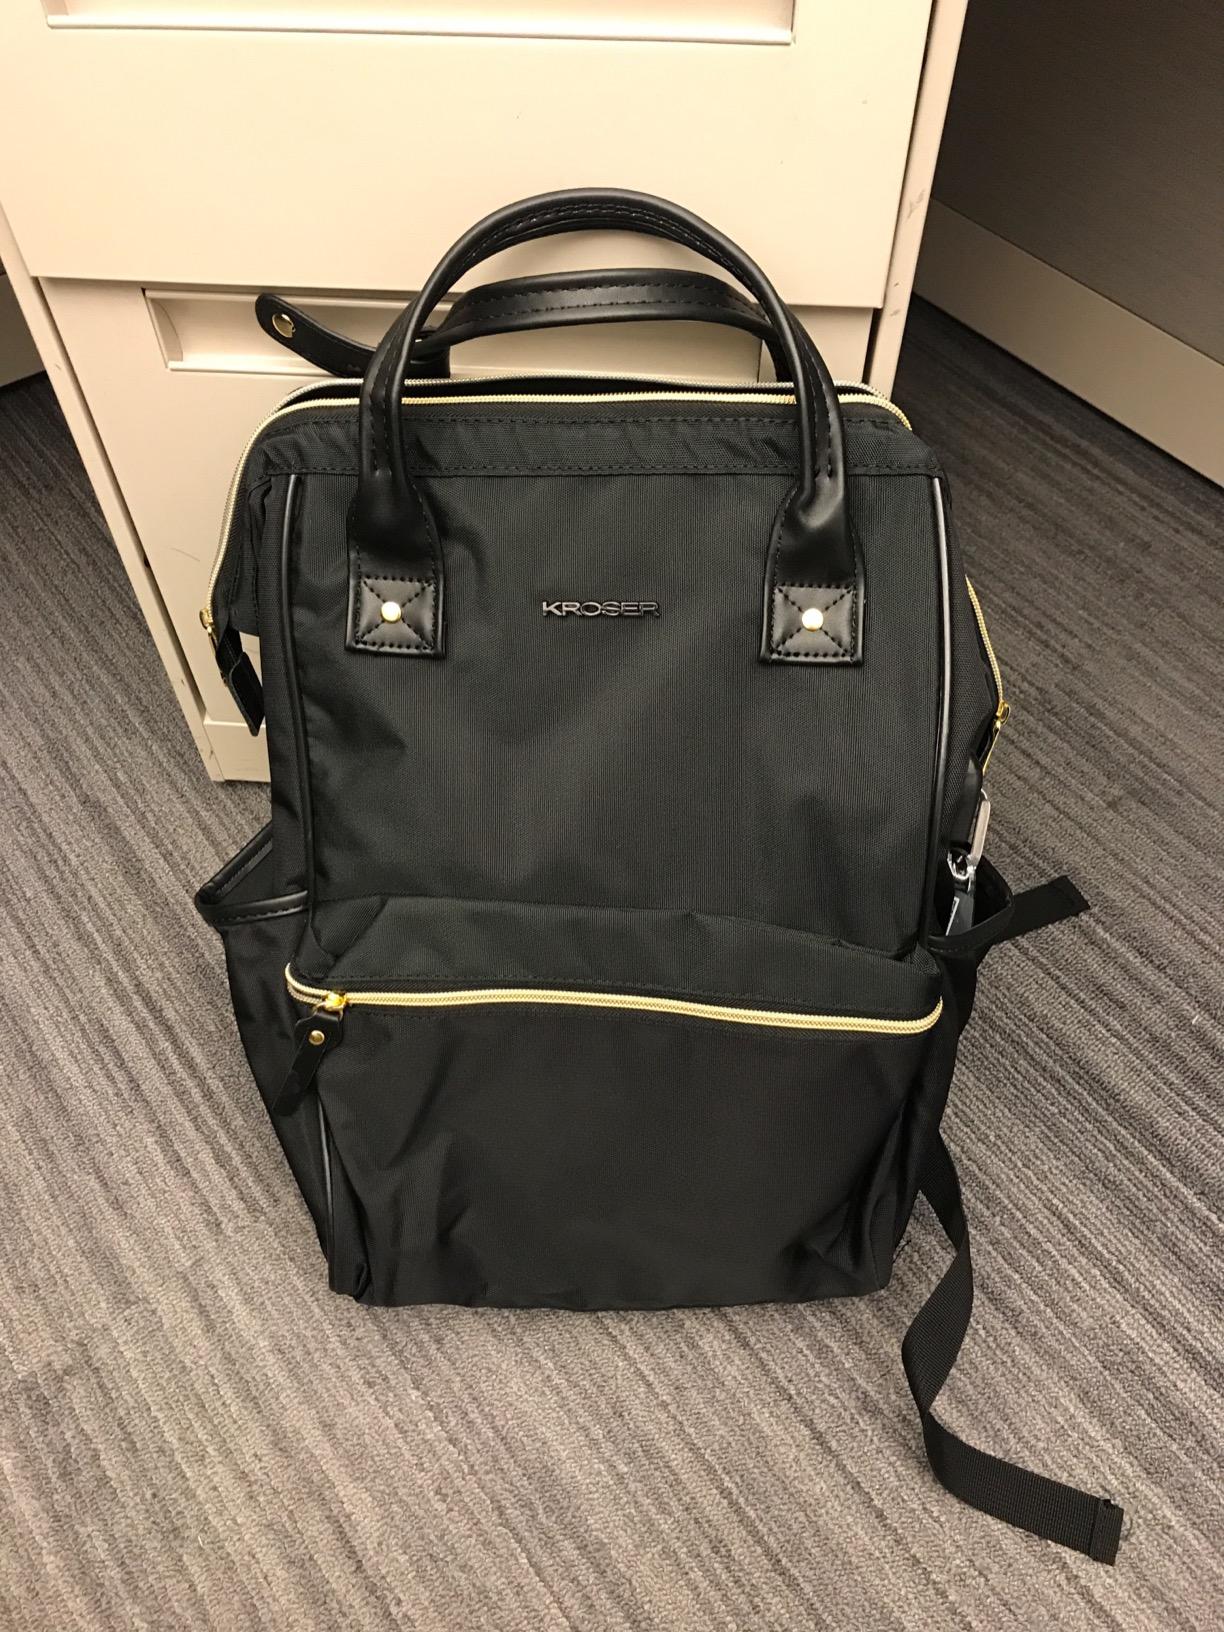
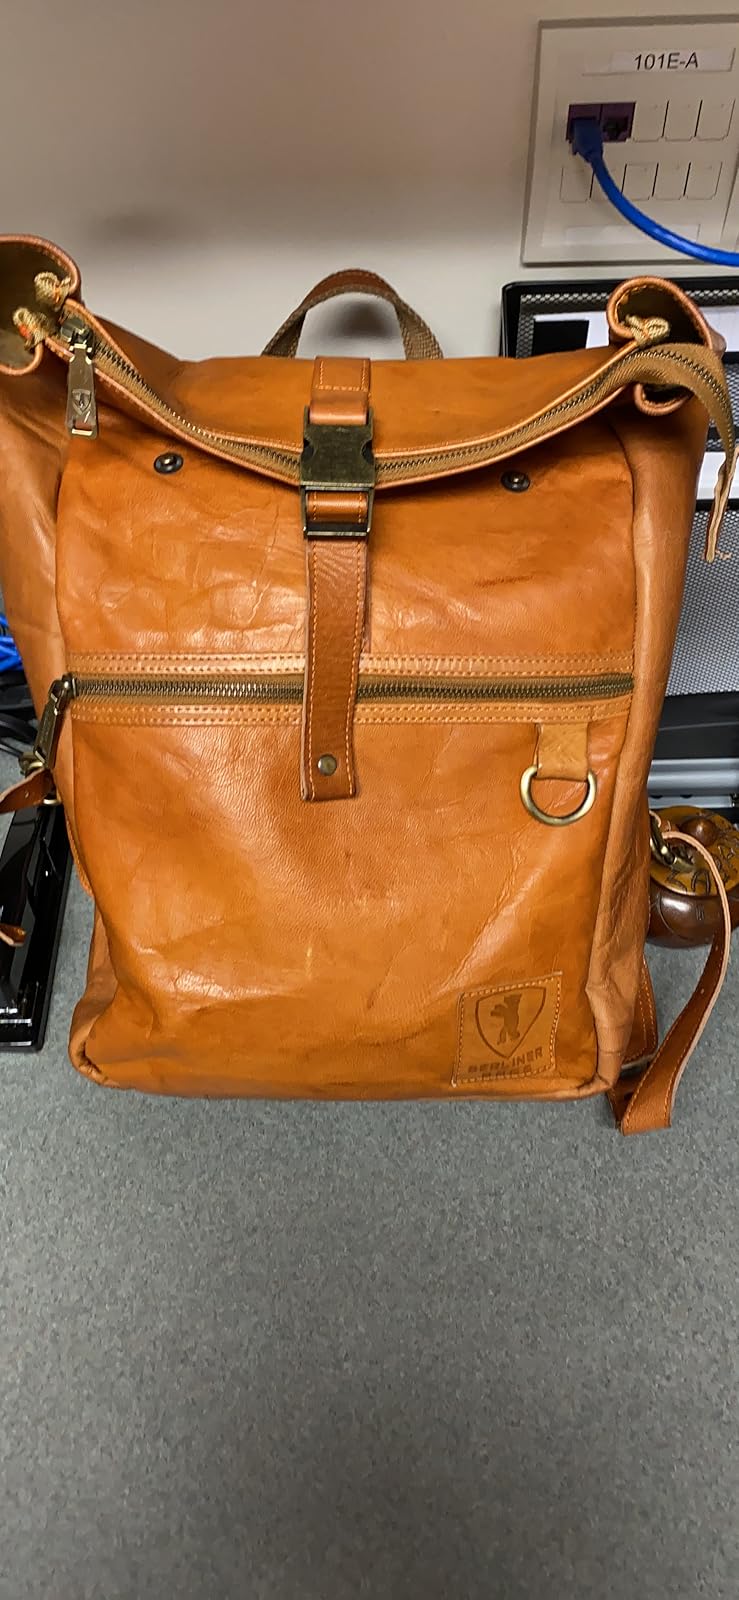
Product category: bag
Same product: no